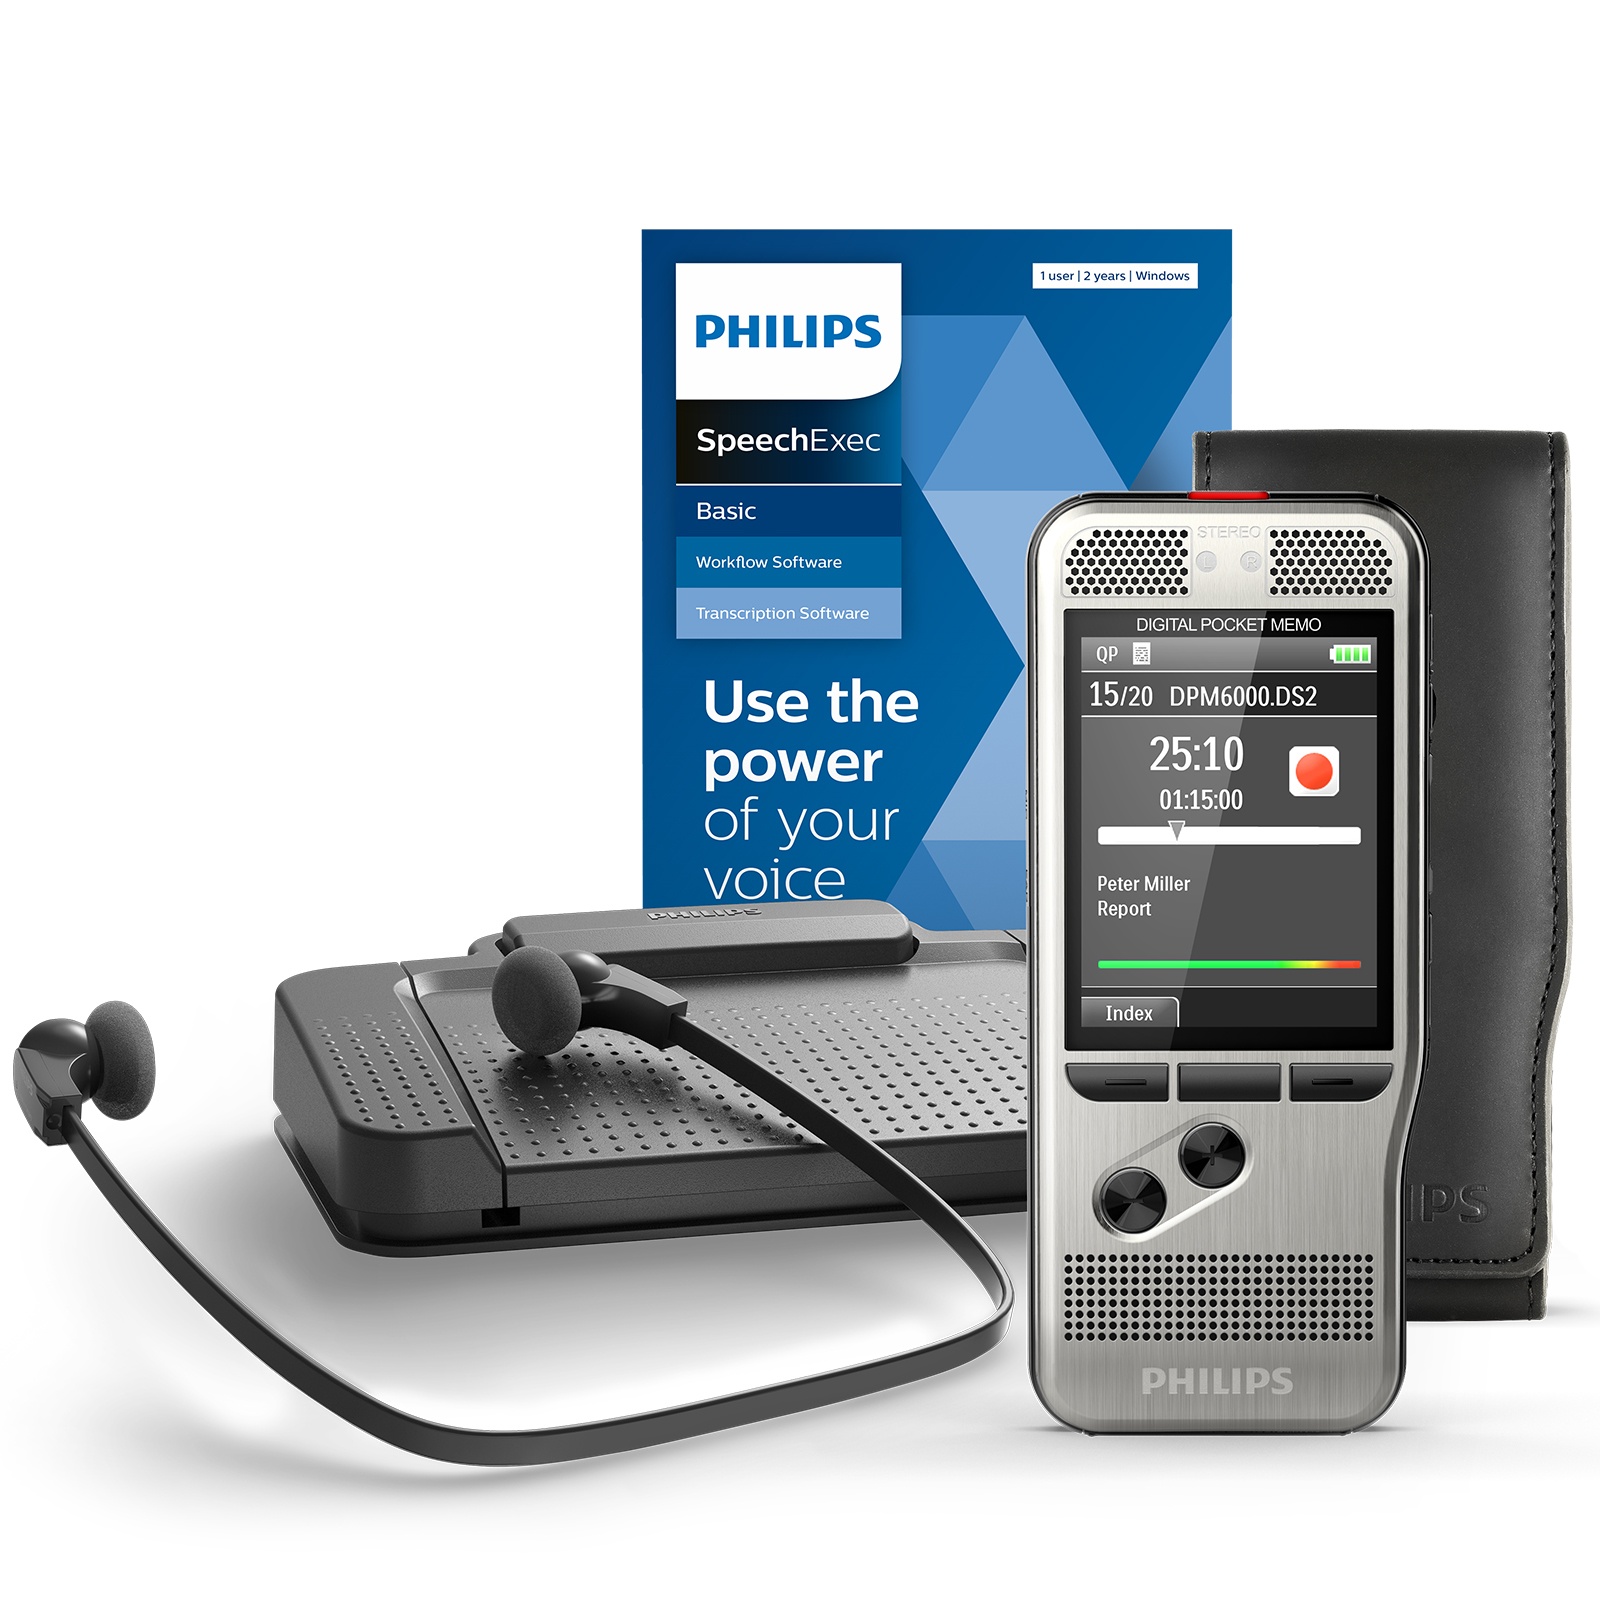
Philips DPM6700/03 PocketMemo Starter Set with SpeechExec V11 - 2 Year License
This Starter Kit is supplied with SpeechExec Standard V11 software (2 Year License) and the LFH7177 Transcription Kit - the complete dictation/transcription starter set. Why opt for a 2-year license? Software Assurance: Recieve the latest updates to SpeechExec Pro free of charge... + Plus, ongoing support from our Voice Technicians throughout your subscription. Utilise the SpeechExec Software across multiple devices with one single login - through the Philips Speech Profile. No need to uninstall and revoke license keys when changing PCs or roaming between workstations. The Philips DPM6000 Pocket memo dictation recorder takes dictation to a new level. Two microphones deliver superior audio quality for your dictations. Its robust yet lightweight stainless steel design offers perfect ergonomics for working over longer periods of time. Power saving features and high capacity Li-ion battery offer extended recording time and easy charging through a standard USB connection. Details Two microphones for superior audio quality... The built-in microphones always deliver superior stereo audio recordings. The crystal clear recordings are perfectly suitable for speech recognition. Convenient push-button... The recorder is designed for single-handed operation of all recording and playback functions, allowing easy and quick file editing (insert, overwrite, append) via convenient push-button operation. Robust stainless steel casing... The asymmetrical and ergonomic shape fits perfectly into your hand. Its slim and lightweight design maximizes comfort, even when working over longer periods of time. The brushed stainless steel creates a robust and highly durable protective shell around the device. SpeechExec workflow software... The SpeechExec software organizes the workflow of dictation files and resulting documents between author and transcriptionist, and allows you to monitor the status of your work. Large colour display and clear user interface... The large full-color display offers sharp images, making it easier to see everything at first glance. The clear user interface is optimized for easy, intuitive operation. Light sensor and Li-ion battery for extended use... The high-capacity Li-ion battery can be easily charged through a standard micro USB jack. The integrated light sensor guarantees extended battery life. The smart technology adjusts the brightness of the display, ensuring that your recorder will always be ready to work when you are. Priority settings for getting urgent jobs processed first... With the included priority setting option, urgent recordings can be processed first. This makes sure important recordings are not overseen and helps you and your transcriptionists manage your workloads better. High recording quality in DSS and MP3 format... The DSS format was developed for use in digital voice recorders, allowing a high compression ratio with little loss of quality. The DSS format also allows you to store additional information in the file header, which facilitates the organization and the transcription of dictation files. The MP3 format is the common audio format for consumer audio storage, as well as a de facto standard encoding for the transfer and playback of music on digital audio players. Ergonomic foot control for hands-free playback control... Ergonomic foot pedal for hands-free control of all transcription and playback functions. The slim, ergonomic design guarantees operation with minimal physical strain. Light weight stereo headset for enhanced wearing comfort... Lightweight, under-the-chin-style stereo headphones designed to deliver excellent sound quality, with soft ear cushions for enhanced wearing comfort. Key Features Two Microphones for superior audio quality Convenient Push-Button for professional recording control Robust stainless steel casing for extra durability SpeechExec Workflow Software for efficient data management Large colour display and intuitive user interface for easy, convenient operation light sensor and Li-ion battery MP3 format Optional docking station and foot pedal for hands-free dictation and transcription even without a computer Workflow management with automation Enhanced productivity Convenient direct dictation Notification of important tasks All versions of SpeechExec on the newest update are compatible with Windows 11 What's in the Box Pocket Memo digital dictation recorder (Philips DPM6000) SpeechExec Dictate v.11 - 2 Year License SpeechExec Transcribe v.11 - 2 Year License ACC2310 Foot Control Transcription Headset Memory Card Rechargeable Battery USB cable Protective pouch Quick start guide Downloads Download DPM6000 Leaflet & Specifications Download LFH7177 Transcription Kit Leaflet & Specifications
Brand: Speak-IT Solutions LTD
Category: Office Supplies > Office Equipment > Transcribers & Dictation Systems